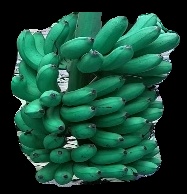
Variety: rasbale
Grade: grade1